Sandia Peak Ski Area

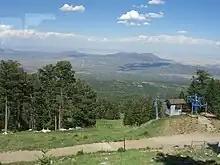
Upper terminus of Charlift #3

Sandia Peak is located in the main unit of the Cibola National Forest, and is surrounded by "Hudsonian Zone" heavy forest of Engelmann spruce, white oak, quaking aspen, white fir, juniper, and ponderosa pine. The resort is accessed from the east side of the mountains via Sandia Crest Rd (NM 536), which provides access to the base of the ski area, and from the west side via the tramway, which takes riders on a 15-minute trip from the eastern edge of Albuquerque to the summit. Sandia Crest Rd is subject to closures during difficult driving condition events.